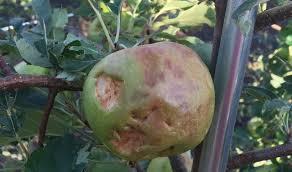
Label: apples